Attorney General of Ontario v Mercer

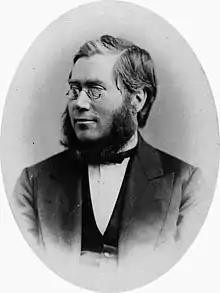
Oliver Mowat, Attorney General for Ontario, who began the escheat proceedings

After the probate decision, Attorney General Mowat began proceedings in the Court of Chancery to claim the lands in Mercer's estate, asserting that since he had died intestate and without any known heirs, the land escheated to the province of Ontario. Andrew Francis Mercer contested the application, arguing that the provincial "Escheats Act" was unconstitutional because escheats were a matter of federal law, not provincial. Now sitting on the escheats issue, Vice-Chancellor Blake rejected that application. Andrew Francis Mercer appealed to the Ontario Court of Appeal, which dismissed the appeal.